Shear flow

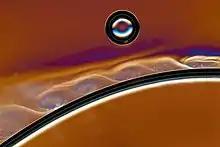
Shear-flow vortices form as ethanol is injected into a viscous glycerol medium from the right side, and streams along the arched boundary of an air cavity. (Note, the small circular air cavity is not in the flow path.)

Unlike in solid mechanics where "shear flow" is the shear stress force per unit length, in fluid mechanics, "shear flow" (or "shearing flow") refers to adjacent layers of fluid moving parallel to each other with different speeds. Viscous fluids resist this shearing motion. For a Newtonian fluid, the stress exerted by the fluid in resistance to the shear is proportional to the strain rate or shear rate.